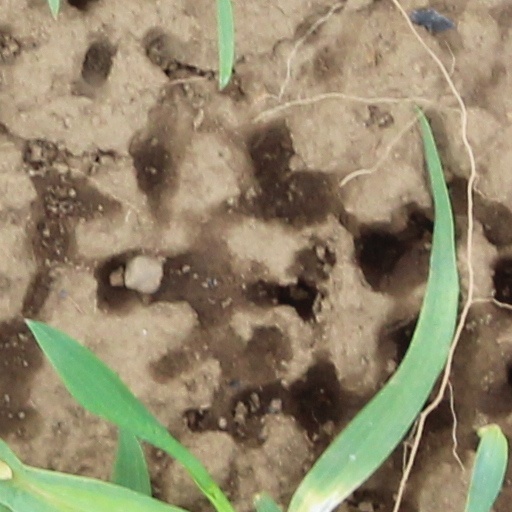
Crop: wheat